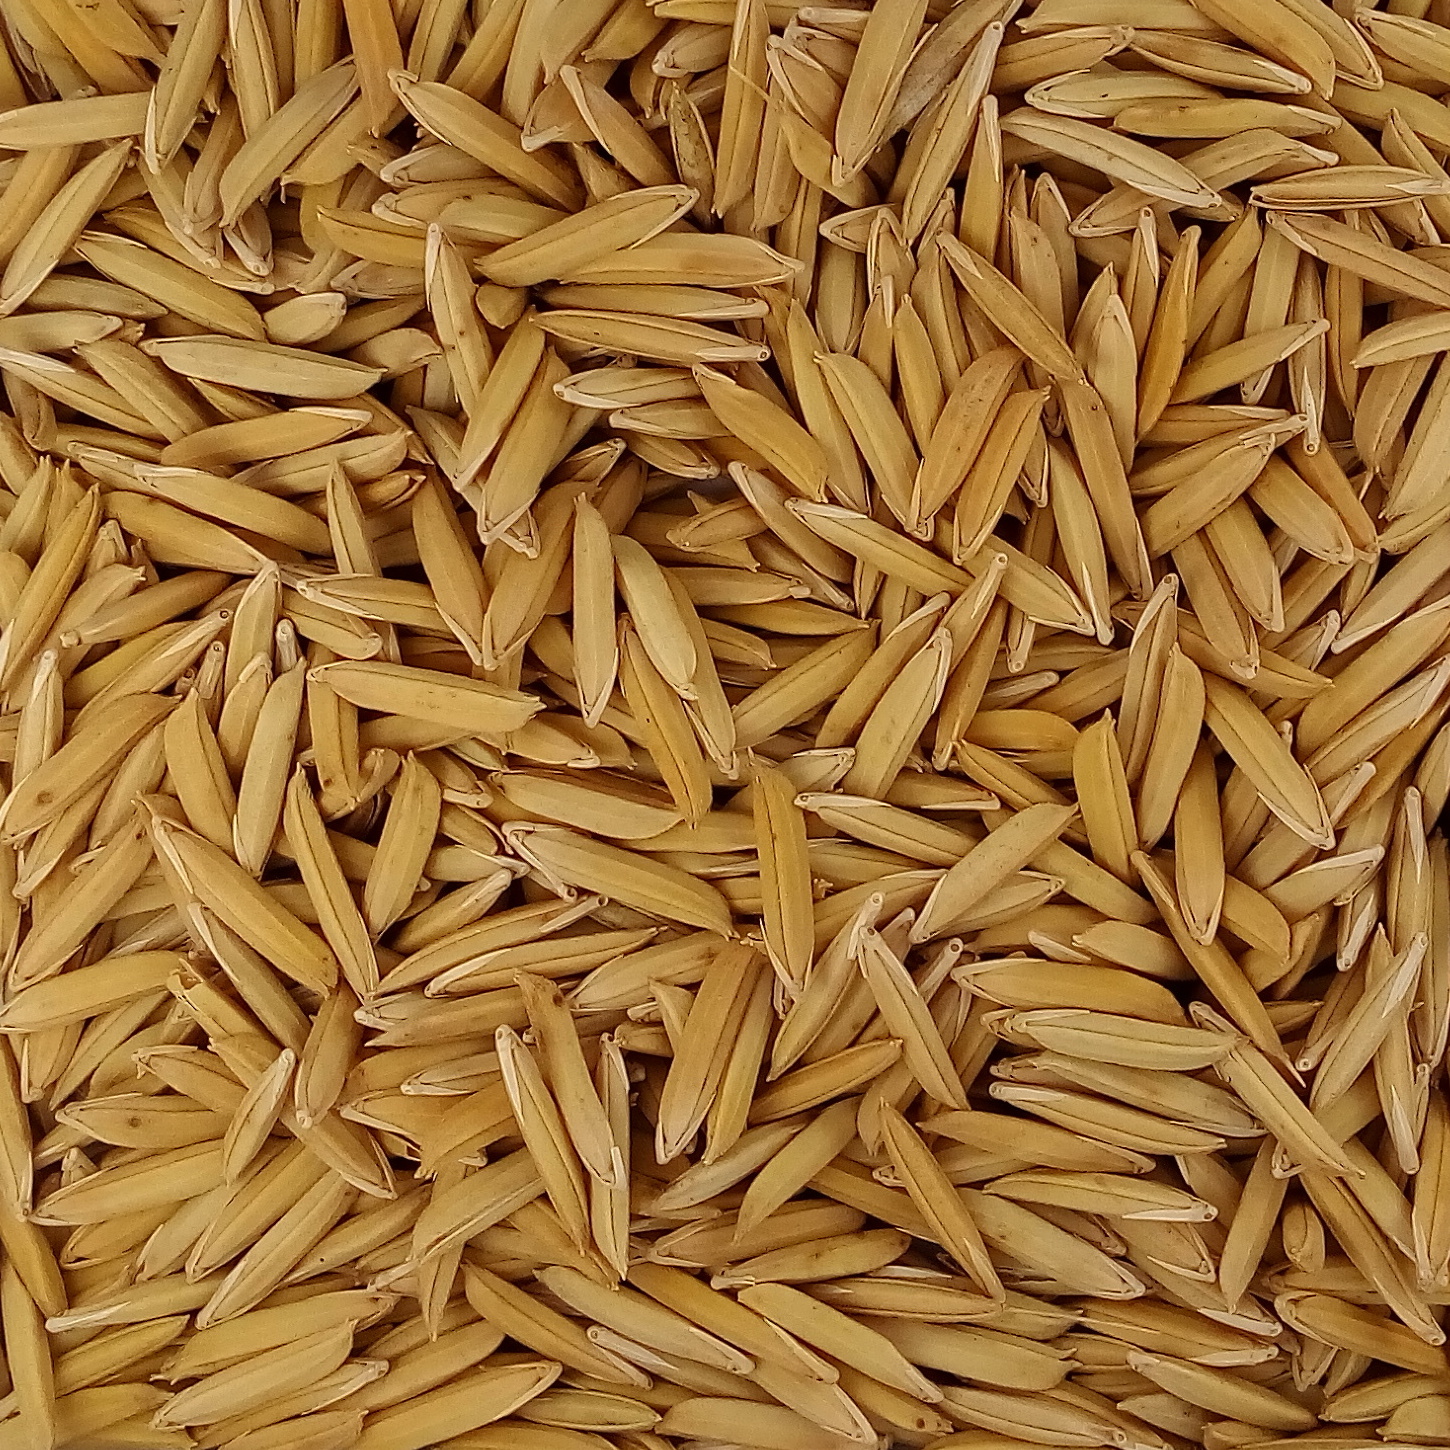
Rice seed variety: 1718